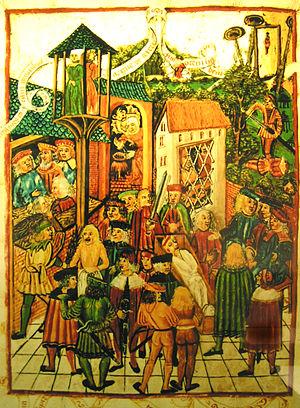
Les Frères des victuailles est un groupe de corsaires qui devinrent pirates. Ils furent engagés en 1392 par le duc de Mecklembourg, Albrecht de Mecklembourg, l'ancien roi de Suède, pour attaquer les navires danois, car la reine Marguerite Iʳᵉ de Danemark avait emprisonné Albrecht de Mecklembourg pour que lui et son fils renoncent au trône de Suède.